Bomma Blockbuster

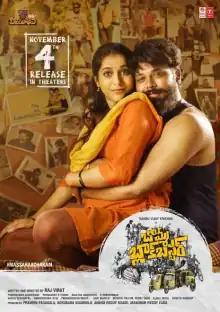
Release poster

Bomma Blockbuster is a 2022 Indian Telugu-language romantic action drama film written and directed by Raj Virat and produced by Praveen Pagadala, Bose Babu Nidimolu, Anand Reddy Maddi and Manohar Reddy Eeda for Vijayibhava Arts. The film features Nandu and Rashmi Gautam in lead roles with Kireeti Damaraju and Raghu Kunche in pivotal roles. Songs and background score are composed by Prashanth R Vihari.